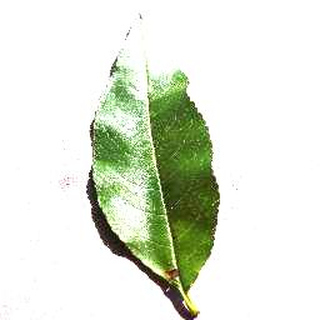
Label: healthy_peach